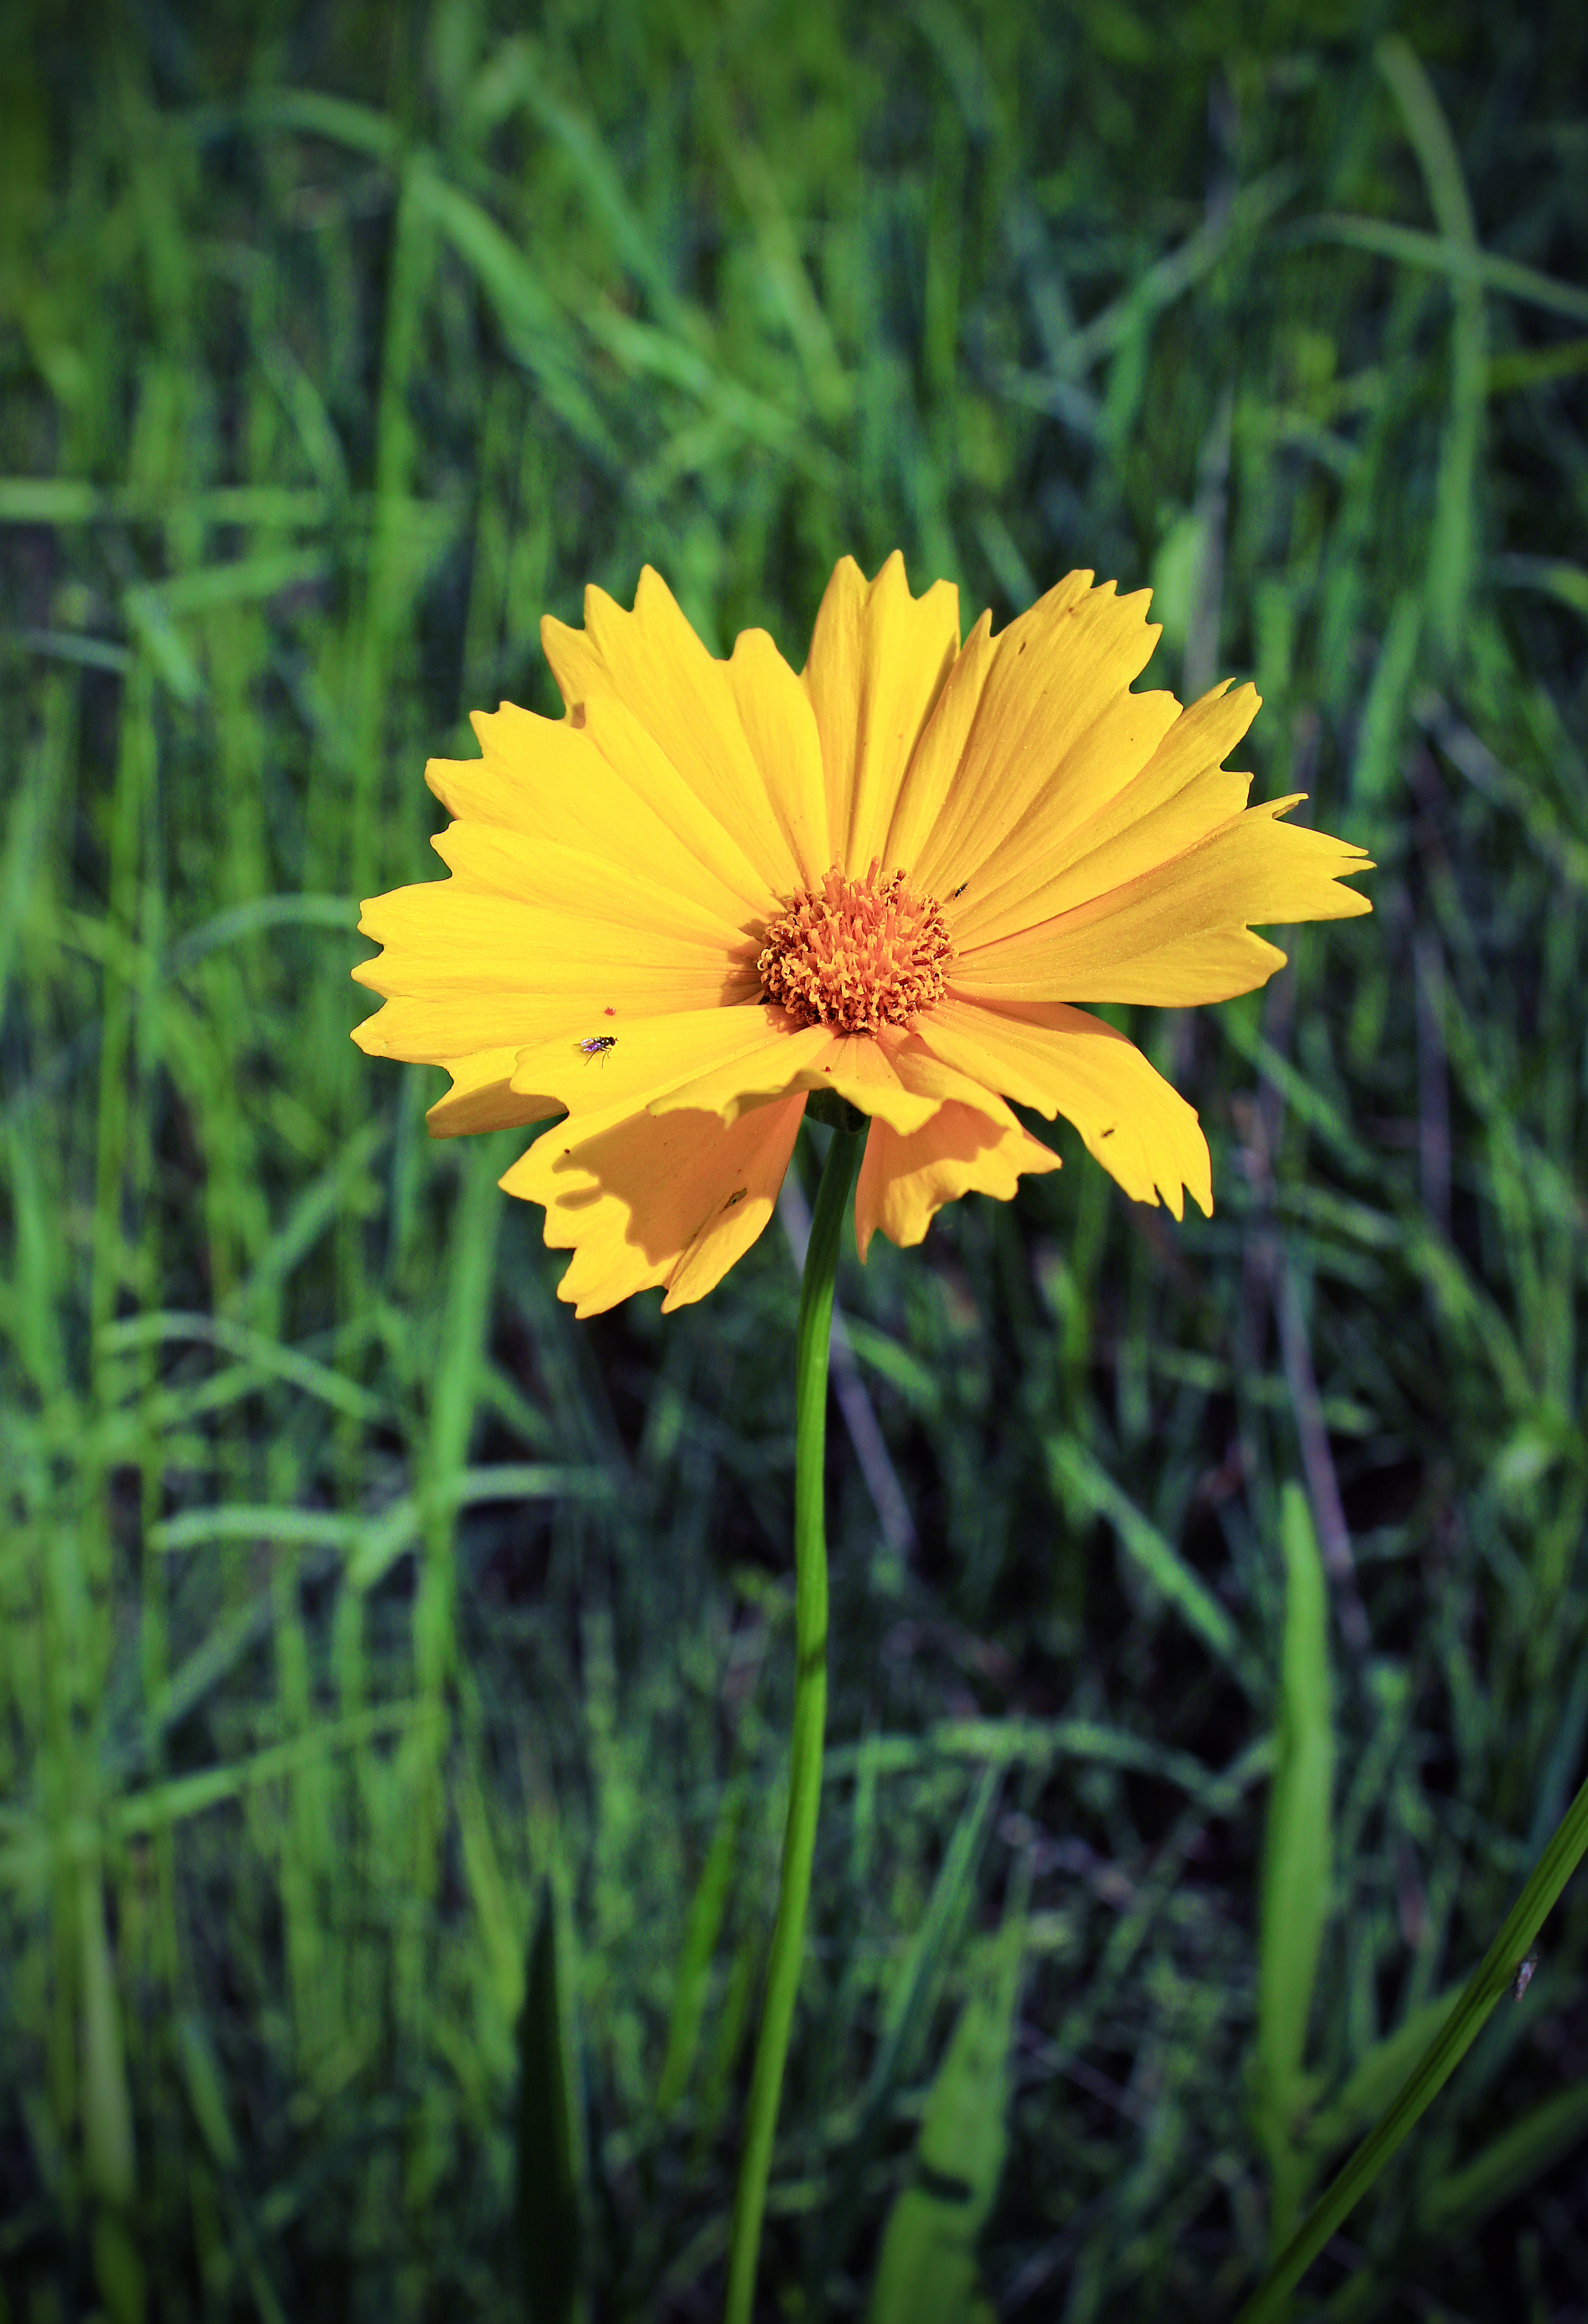
nature, grass, plant, field, meadow, prairie, flower, petal, summer, daisy, herb, botany, yellow, flora, wildflower, flowers, cc0, publicdomain, wildflowers, lycomingcounty, pennsylvania, endlessmountains, loyalsockstateforest, sugarcampmountain, macro photography, flowering plant, daisy family, sulfur cosmos, coreopsislanceolata, annual plant, grass family, plant stem, land plant